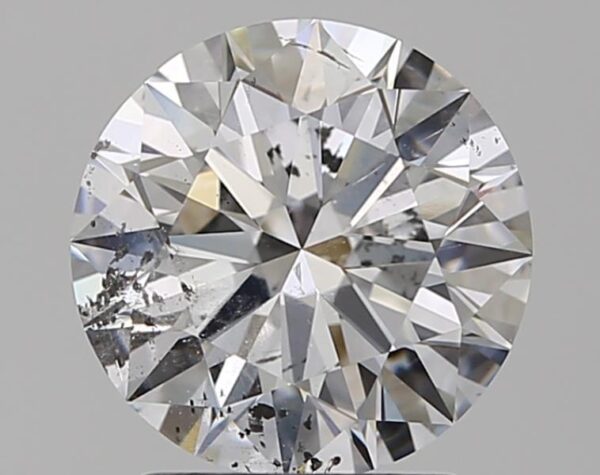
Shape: round
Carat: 1.8
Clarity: SI2
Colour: E
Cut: EX
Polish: EX
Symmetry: EX
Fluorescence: M
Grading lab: GIA
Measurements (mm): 7.79 x 7.82 x 4.79